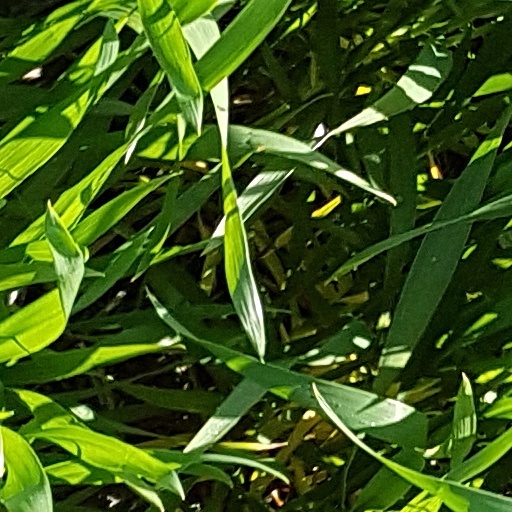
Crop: wheat